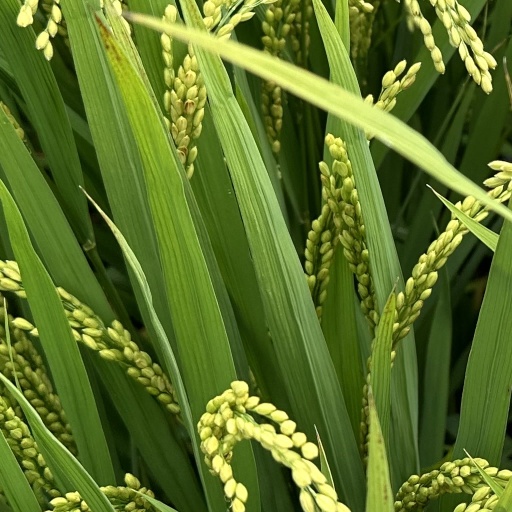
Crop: rice